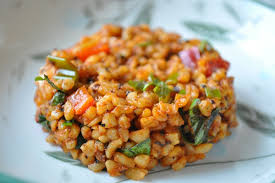
Yemek: kisir